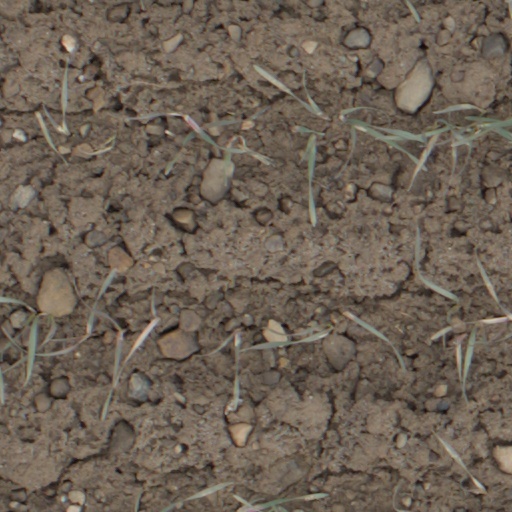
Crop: wheat